Law enforcement by country

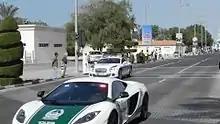
Two supercars operated by the Dubai Police Force of the United Arab Emirates.

The Taiwanese police is a national police force. It has an elite Special Forces unit known as the Thunder Squad. It is trained for dealing with dangerous and high-risk missions, as well as counter-terrorism due to the potential military threat from the People's Republic of China.